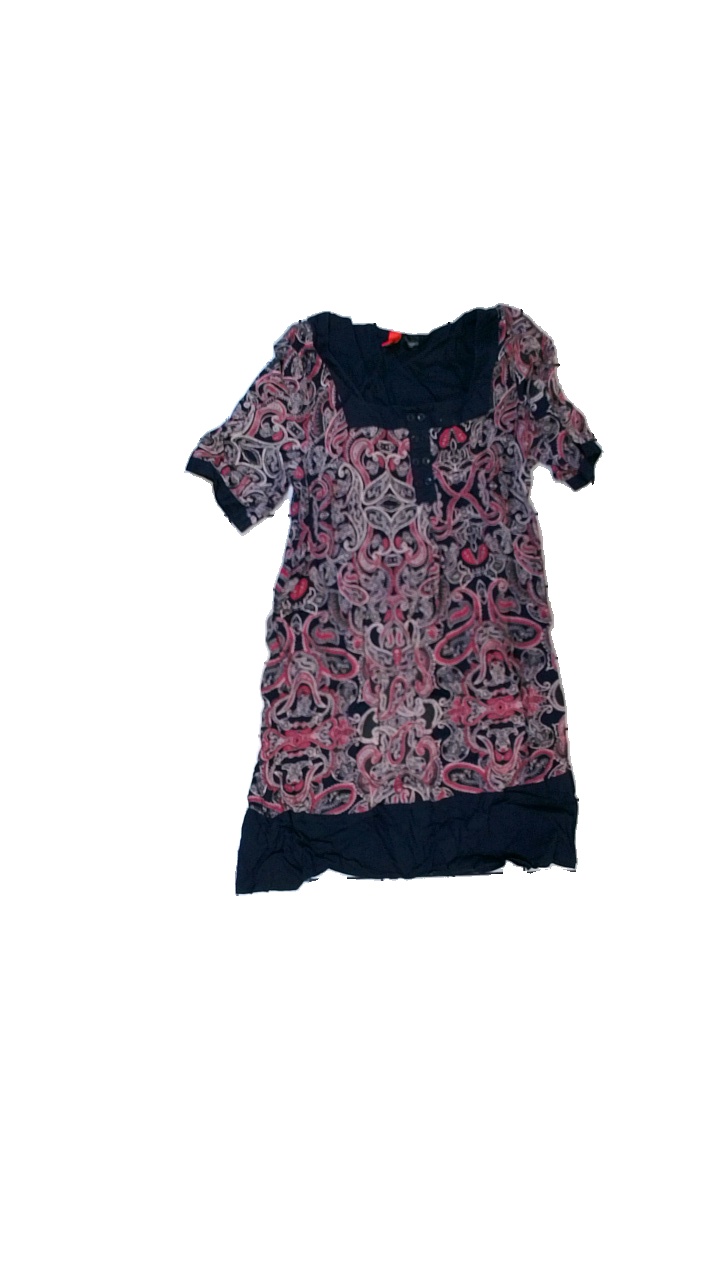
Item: Dress (Children)
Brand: H&m
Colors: Blue, Pink, Purple
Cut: Regular, C-collar
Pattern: Floral print
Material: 100% cotton
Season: All
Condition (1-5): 3
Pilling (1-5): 4
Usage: Reuse
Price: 50-100